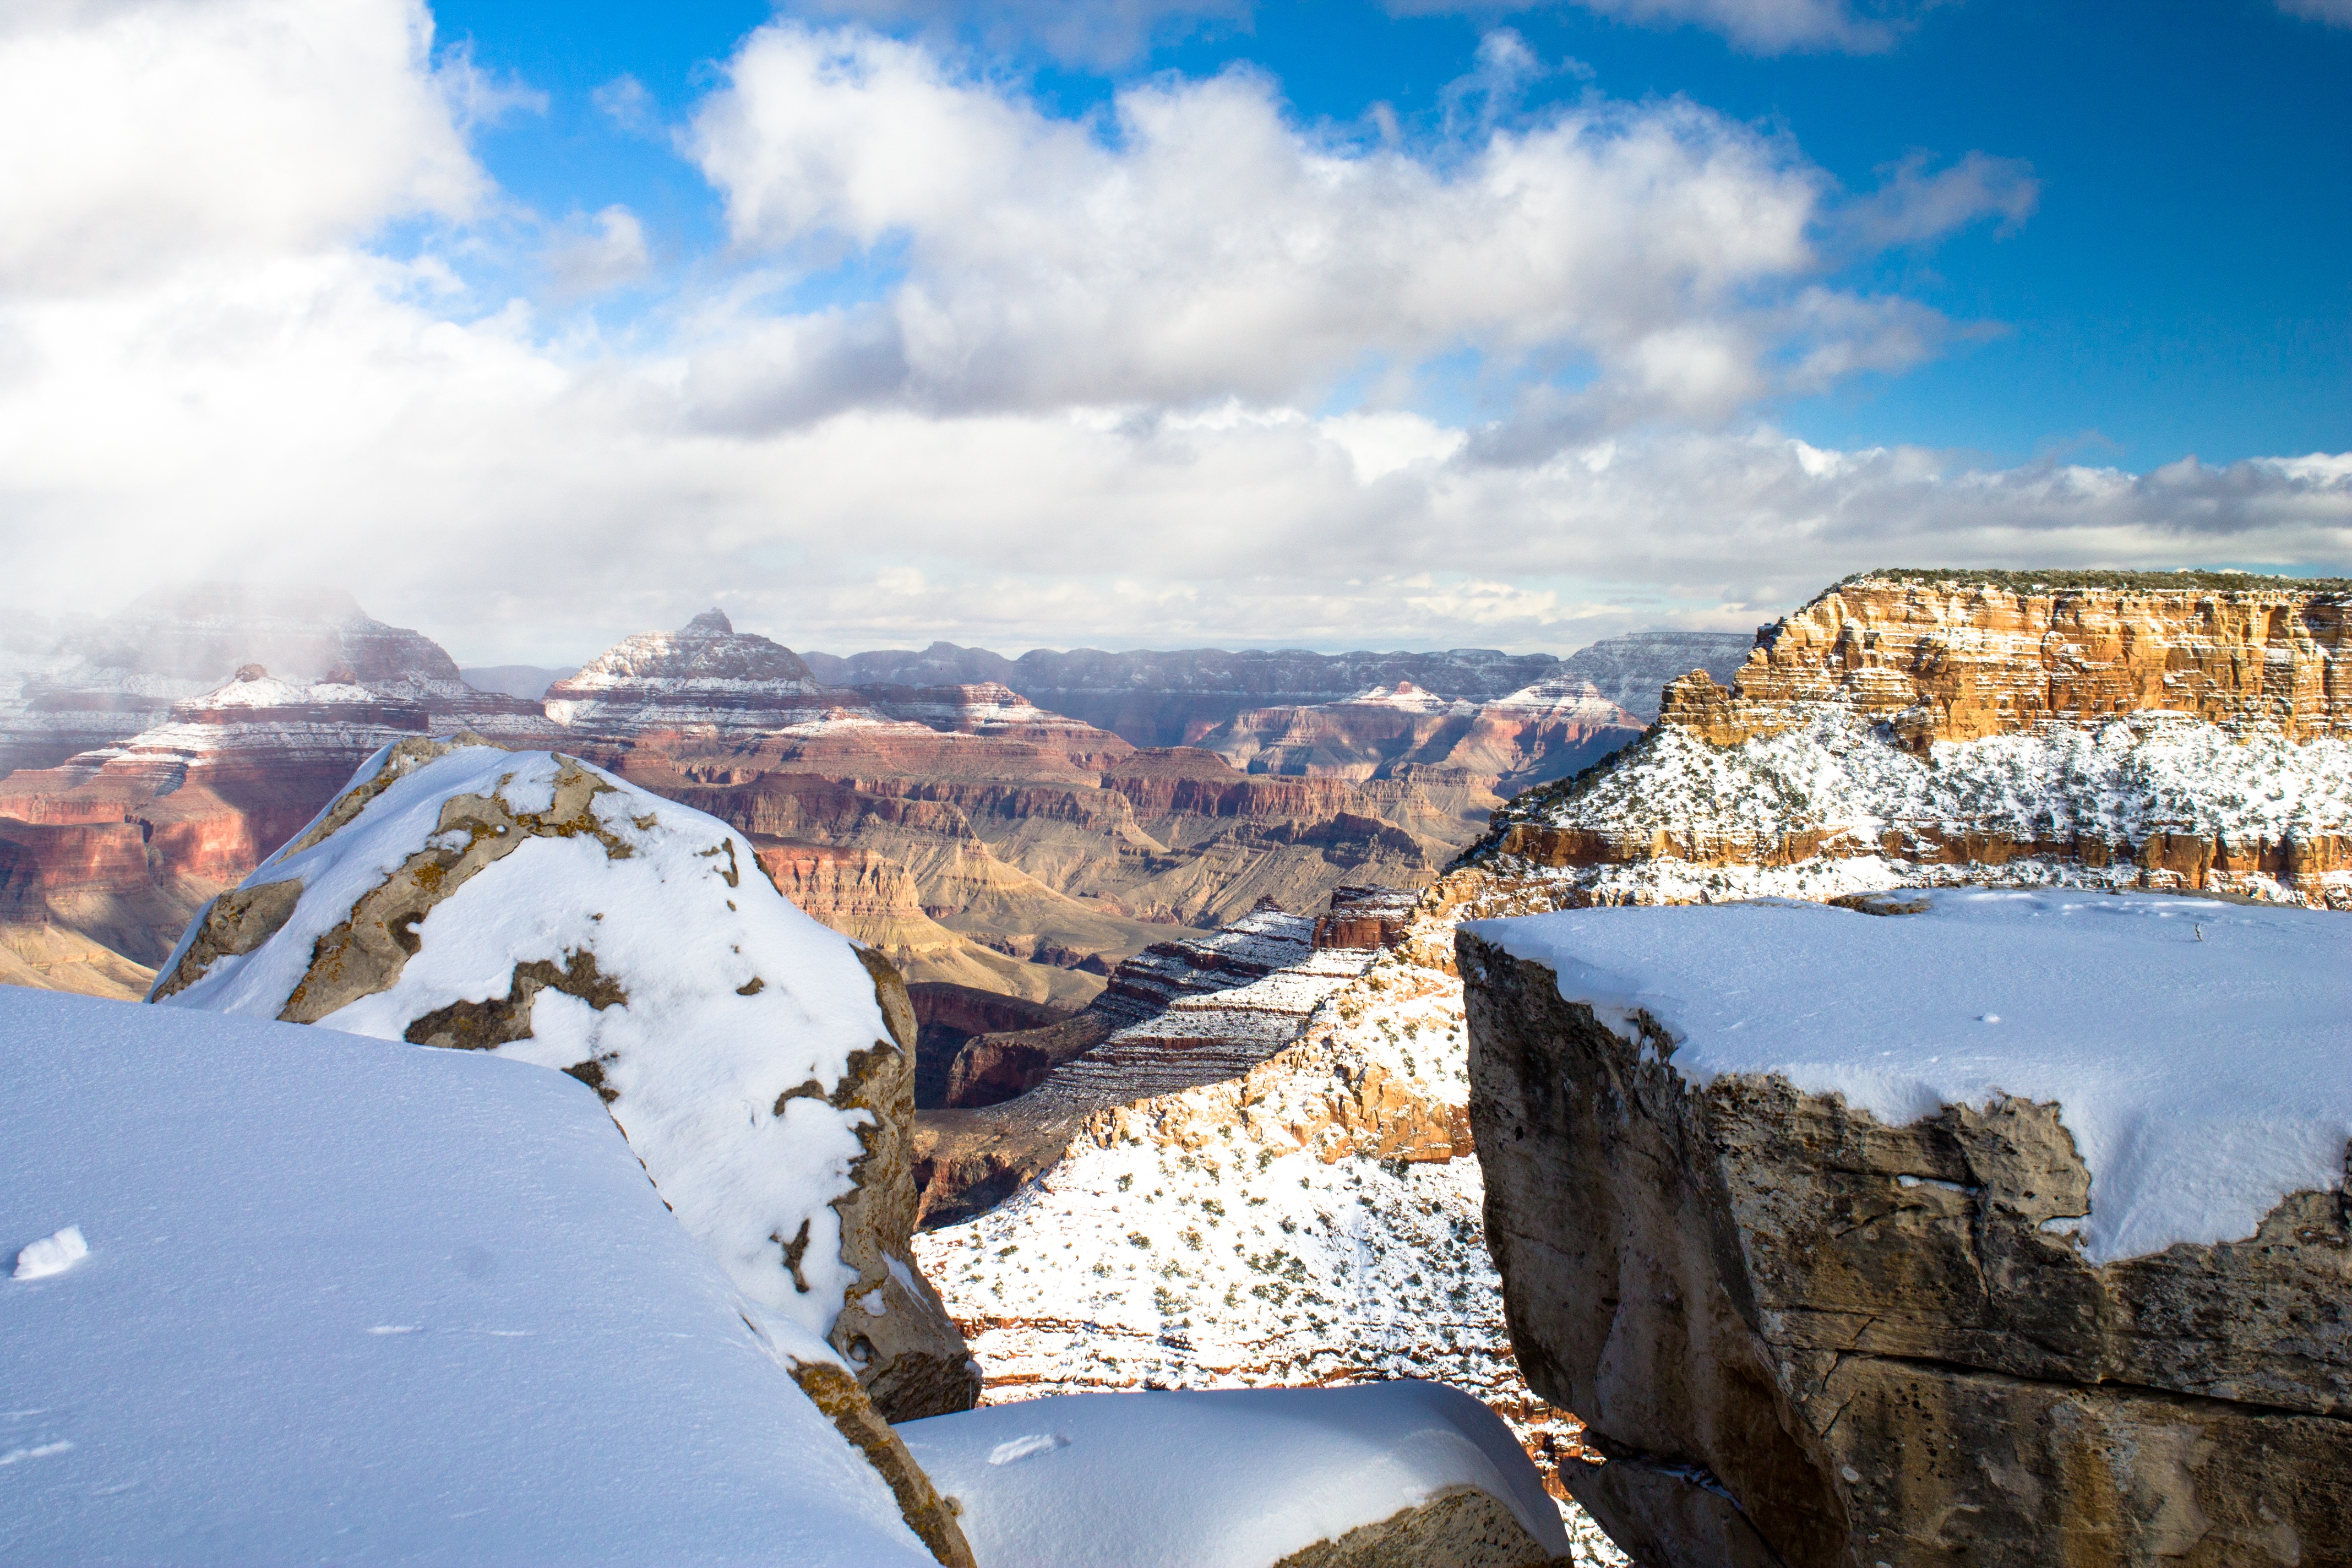
landscape, sea, coast, water, nature, sand, rock, wilderness, mountain, snow, winter, cloud, sky, hiking, morning, desert, lake, sandstone, river, valley, mountain range, panorama, vacation, tourist, travel, formation, cliff, ice, reflection, red, scenic, park, weather, usa, america, landmark, blue, canyon, grand canyon, tourism, terrain, season, erosion, world, arizona, outdoors, national, west, grand, geology, colorado, alps, rim, western, wonder, geological, nevada, southwest, states, aerial photography, mountainous landforms